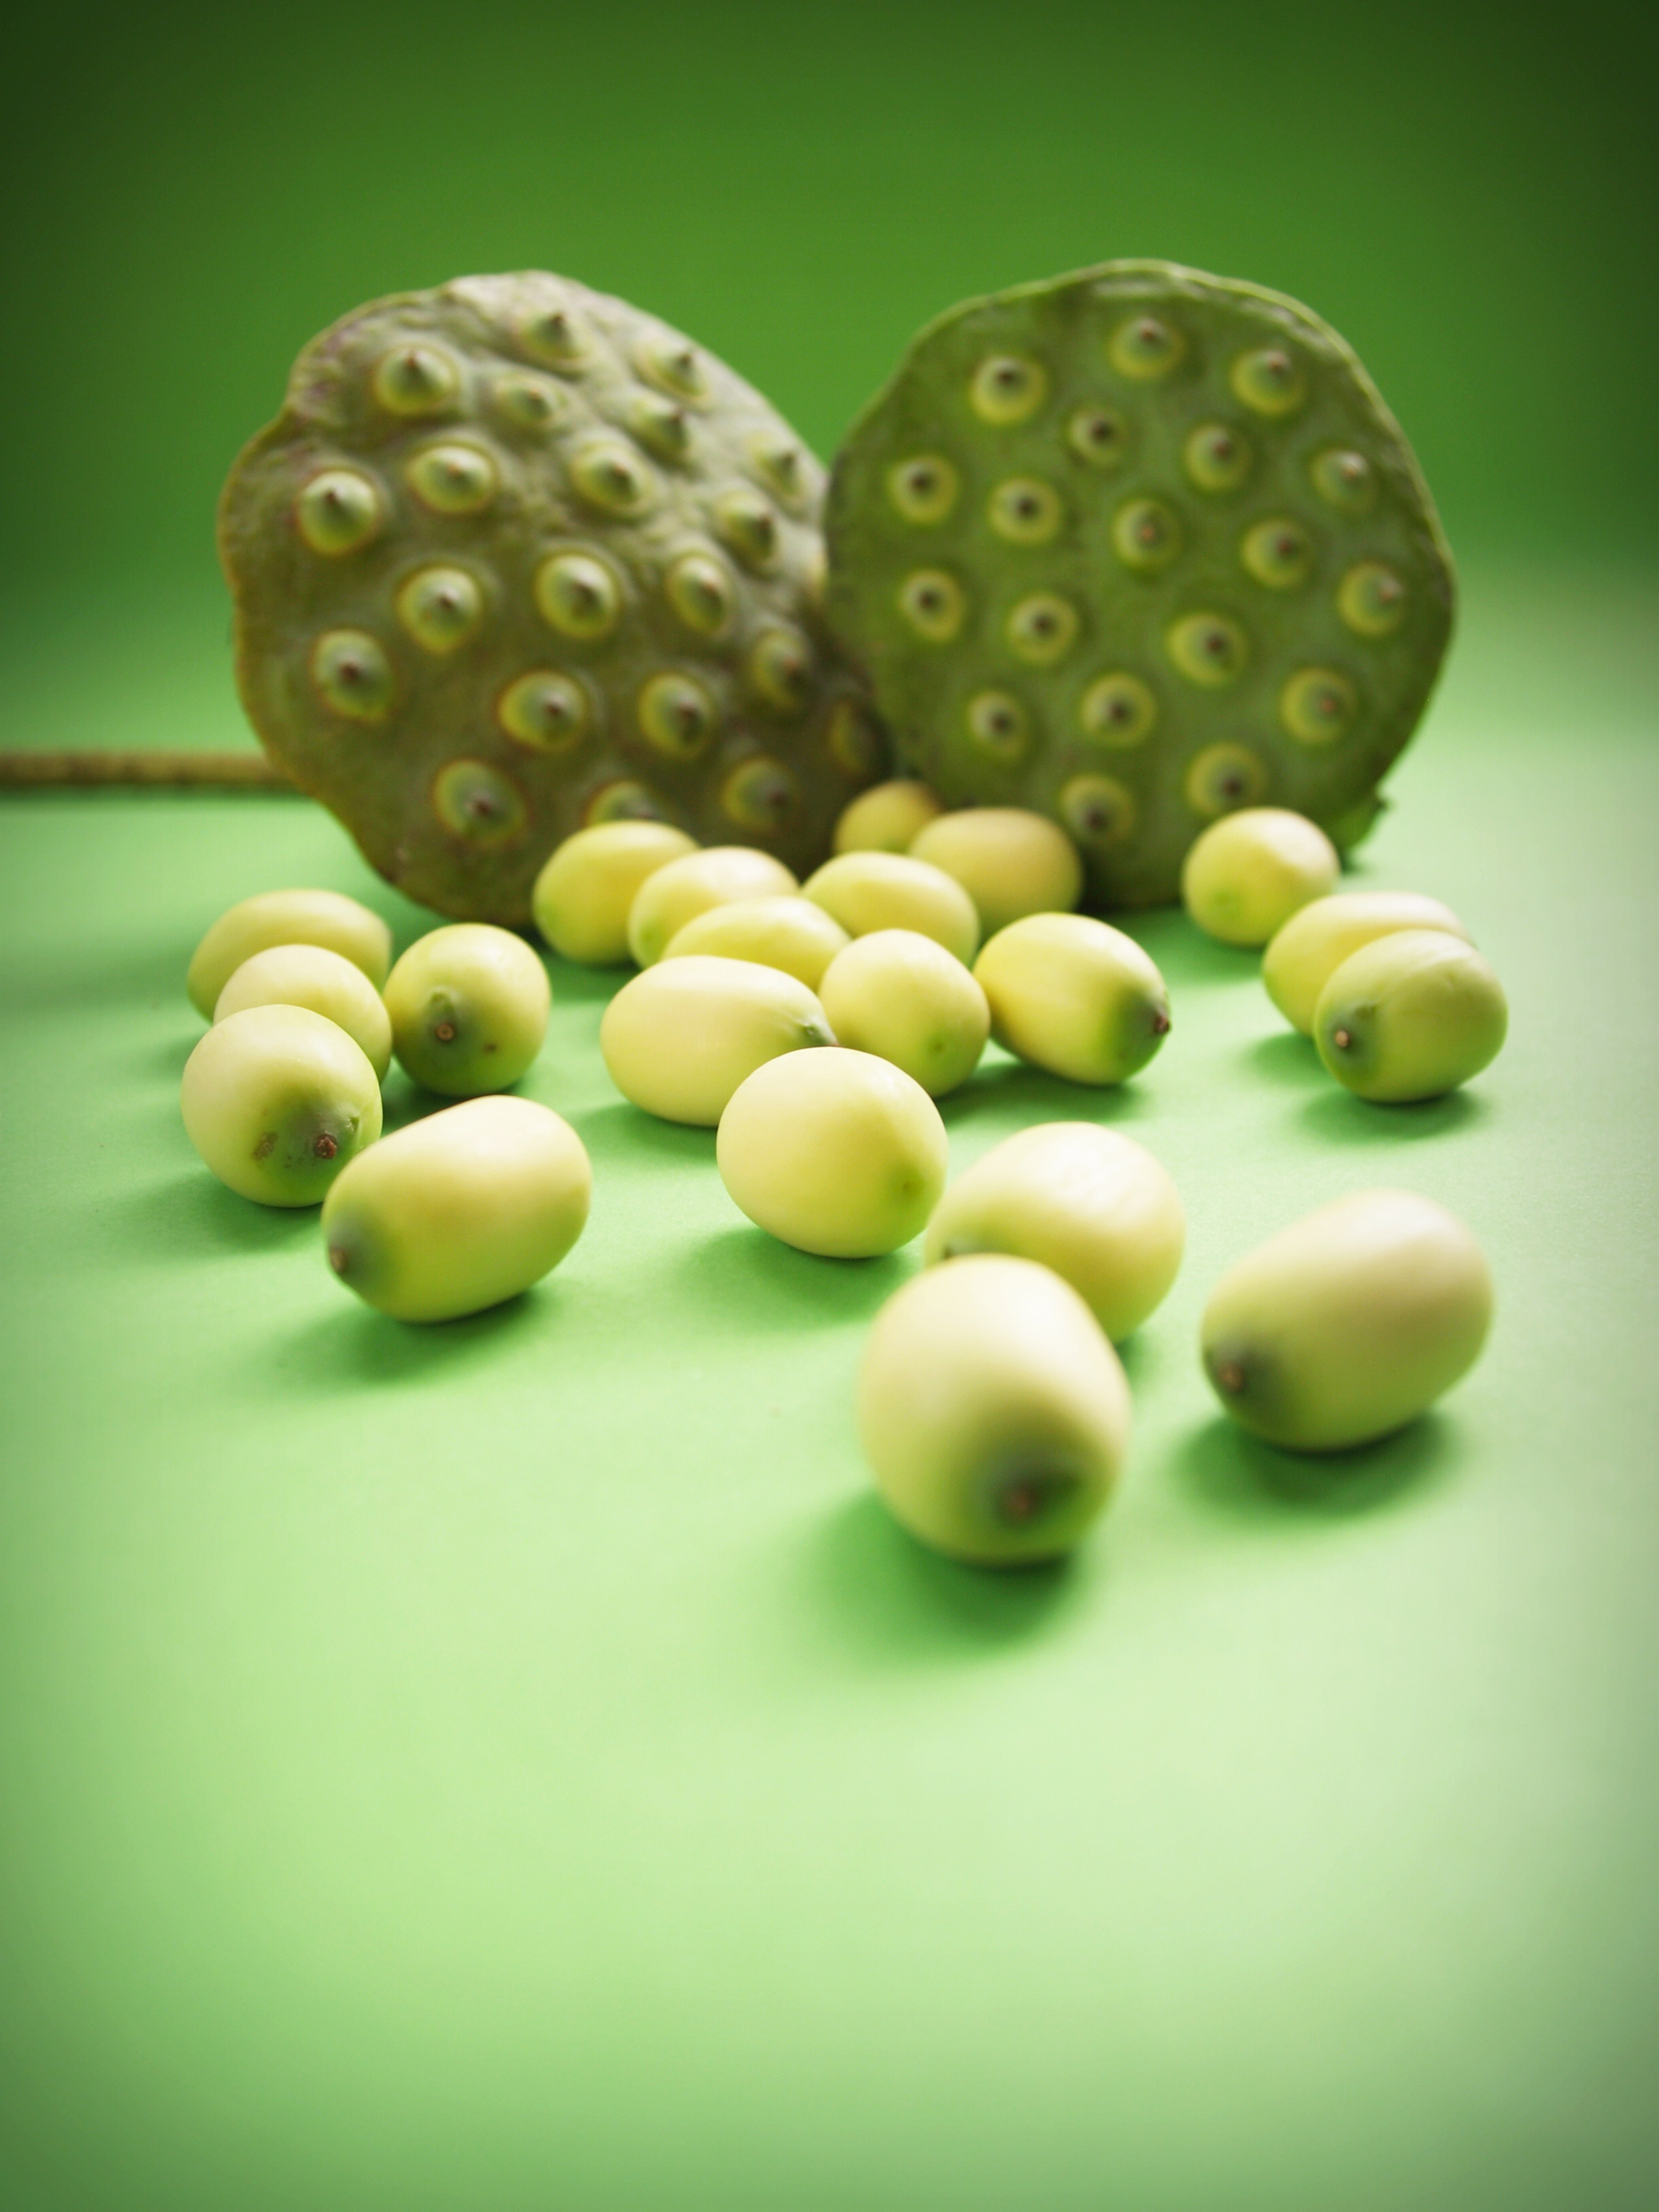
water, nature, group, plant, white, fruit, sweet, leaf, seed, round, flower, lake, isolated, river, asian, food, green, ingredient, produce, vegetable, crop, tropical, macro, natural, fresh, asia, care, botany, aquatic, nut, agriculture, closeup, medicine, close, dessert, pod, flora, freshness, close up, background, seedpod, lotus, up, beautiful, detail, lily, indian, waterlily, organic, east, macro photography, herbal, flowering plant, land plant